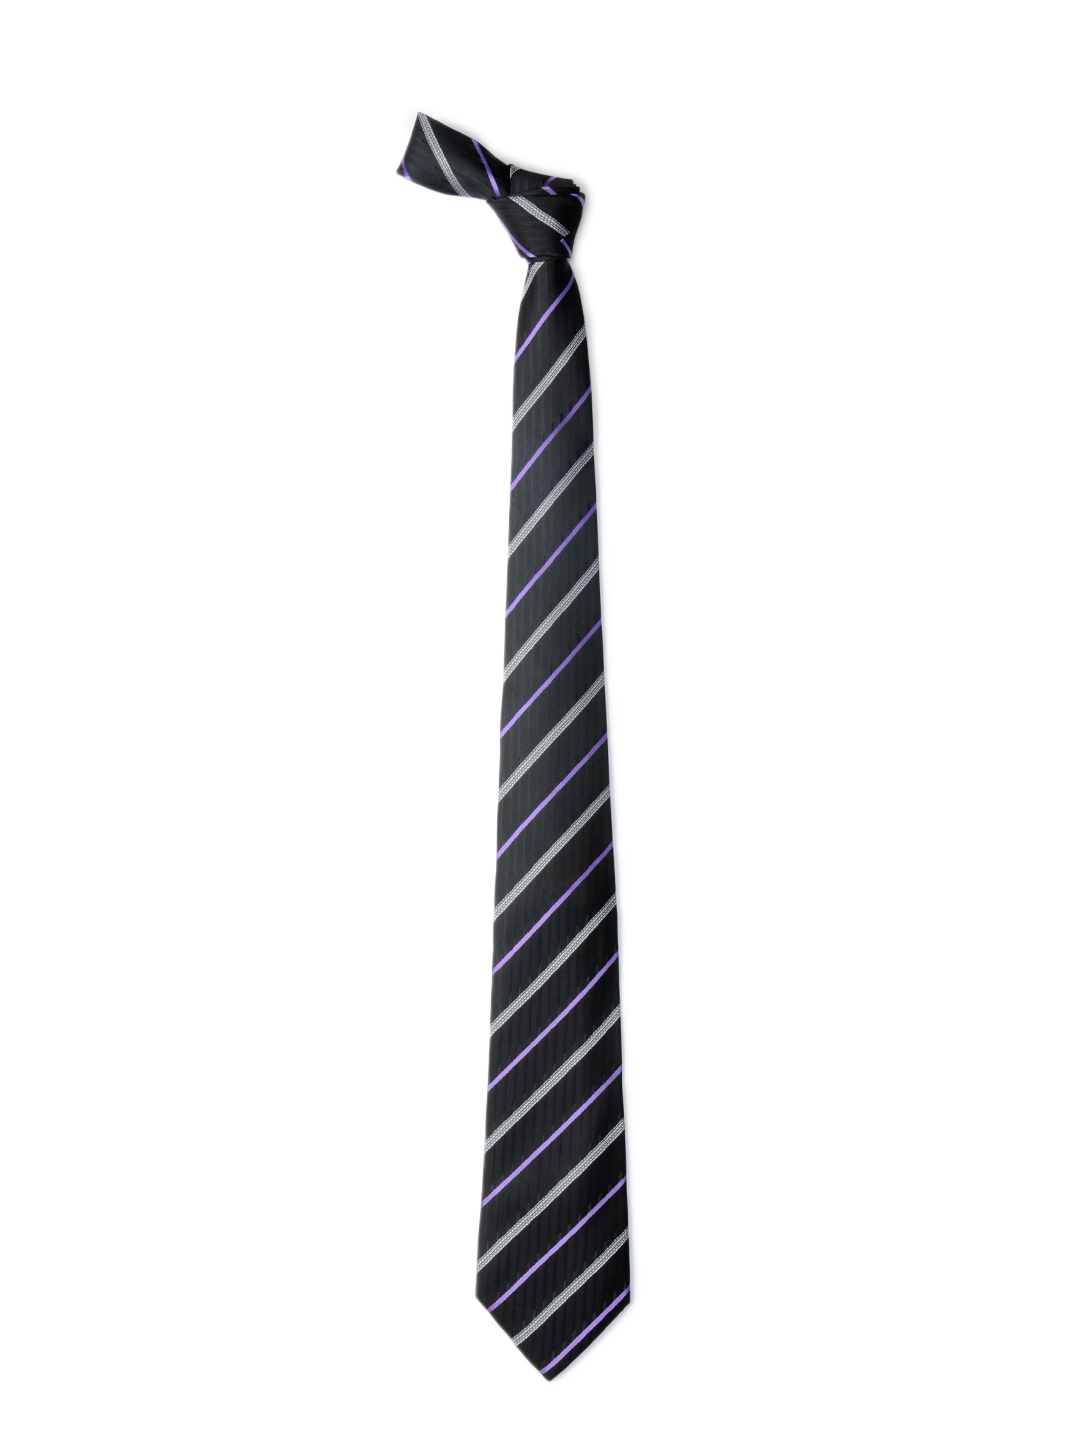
Hakashi Men Black Tie
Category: Accessories / Ties / Ties
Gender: Men
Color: Black
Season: Summer 2012
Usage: Casual